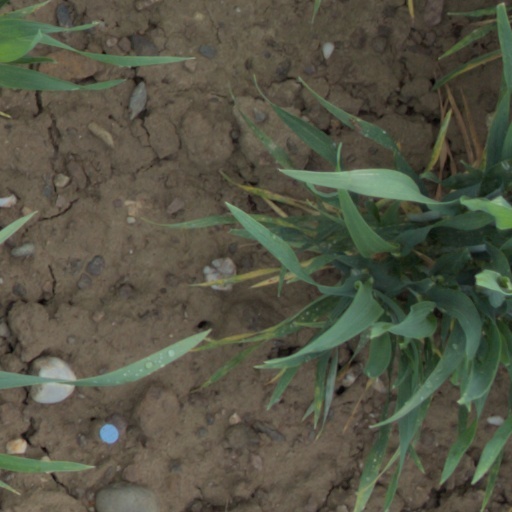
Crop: wheat